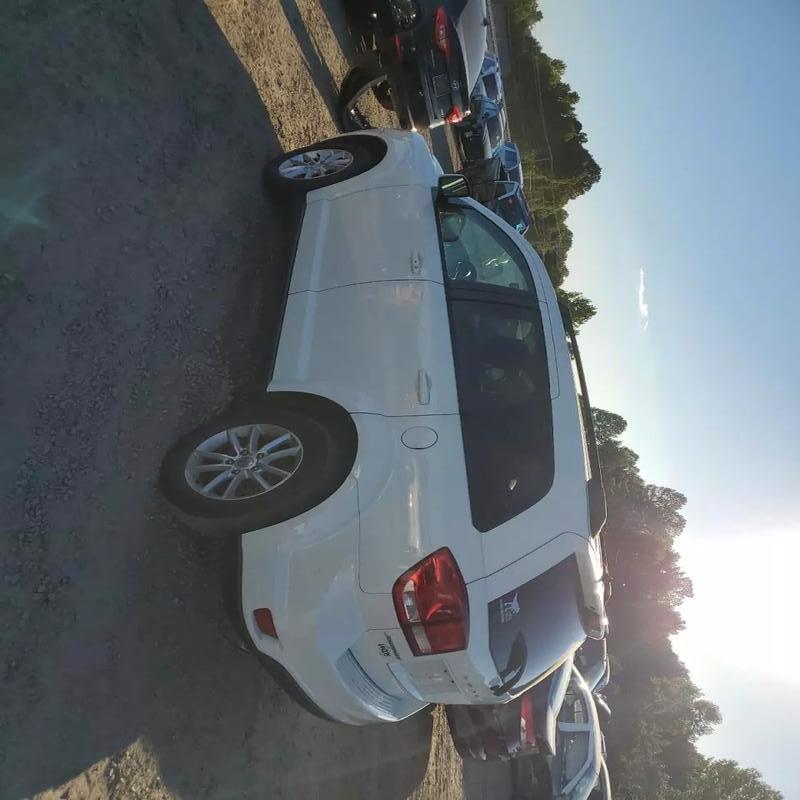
Aucun dommage détecté.
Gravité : aucun